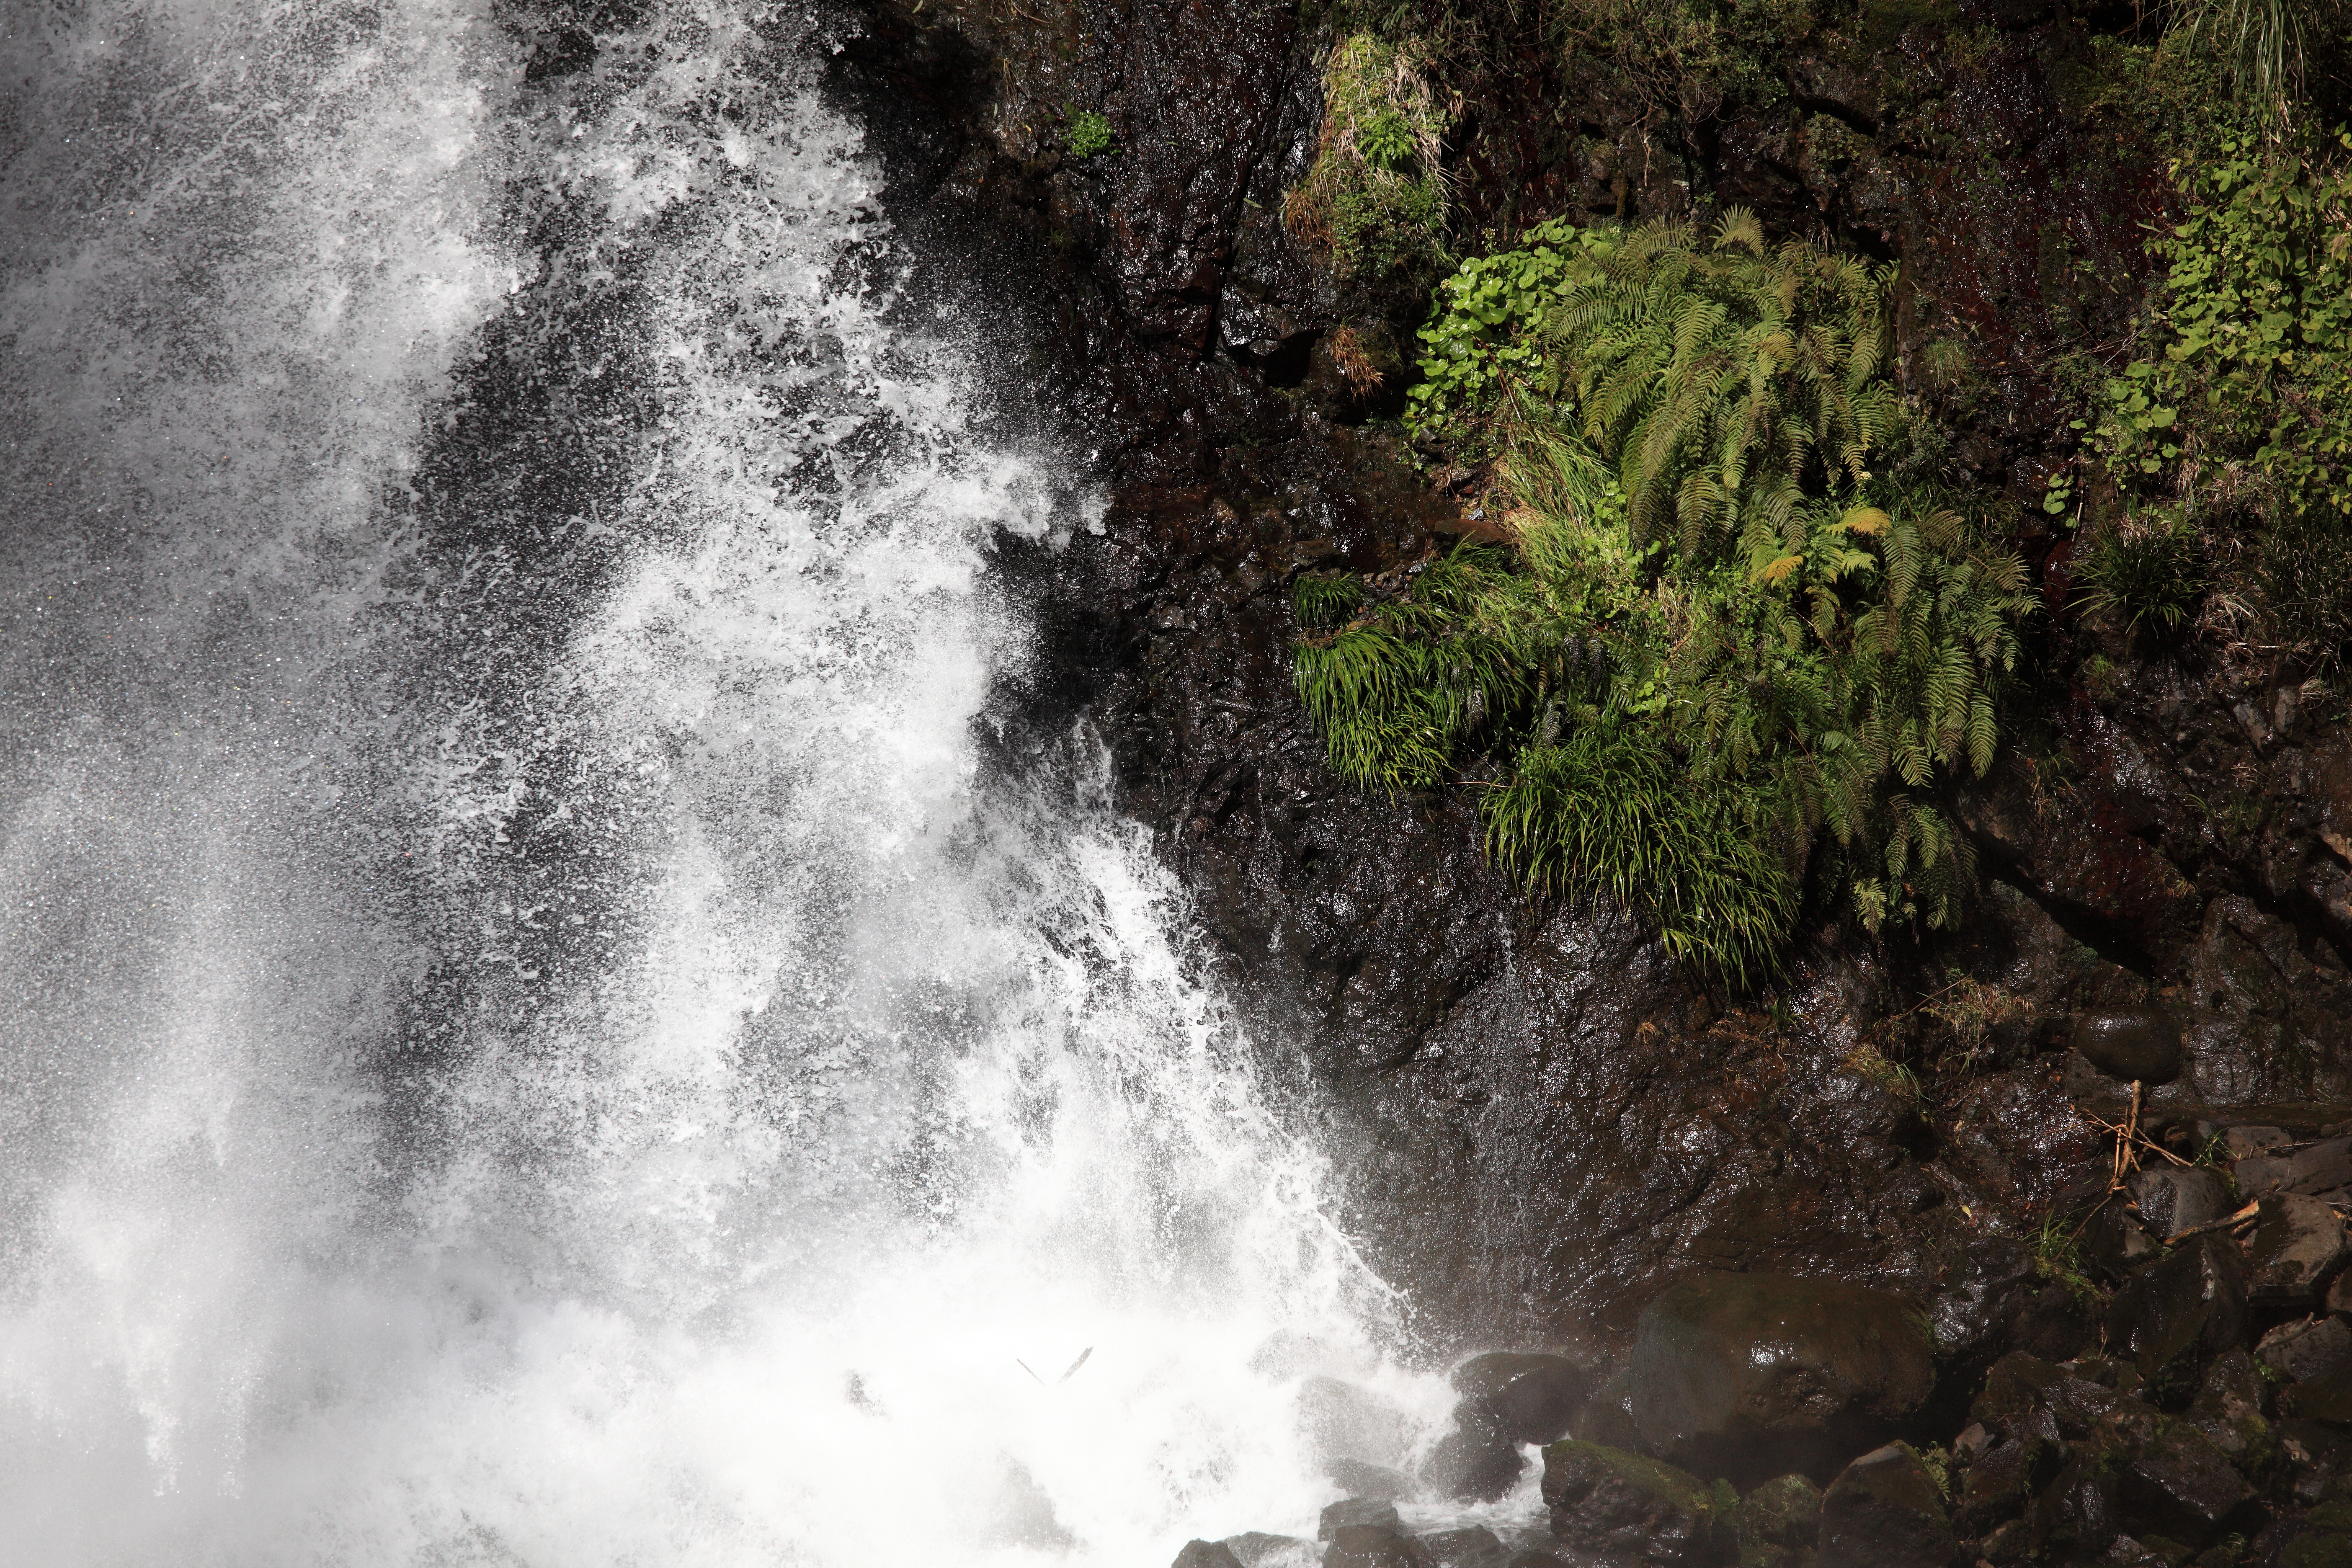
water, nature, forest, waterfall, river, stream, high, jungle, rapid, body of water, rainforest, 5d, hires, markii, water feature, hi, res, resolution, kawazu, kawadu, atmospheric phenomenon, geological phenomenon